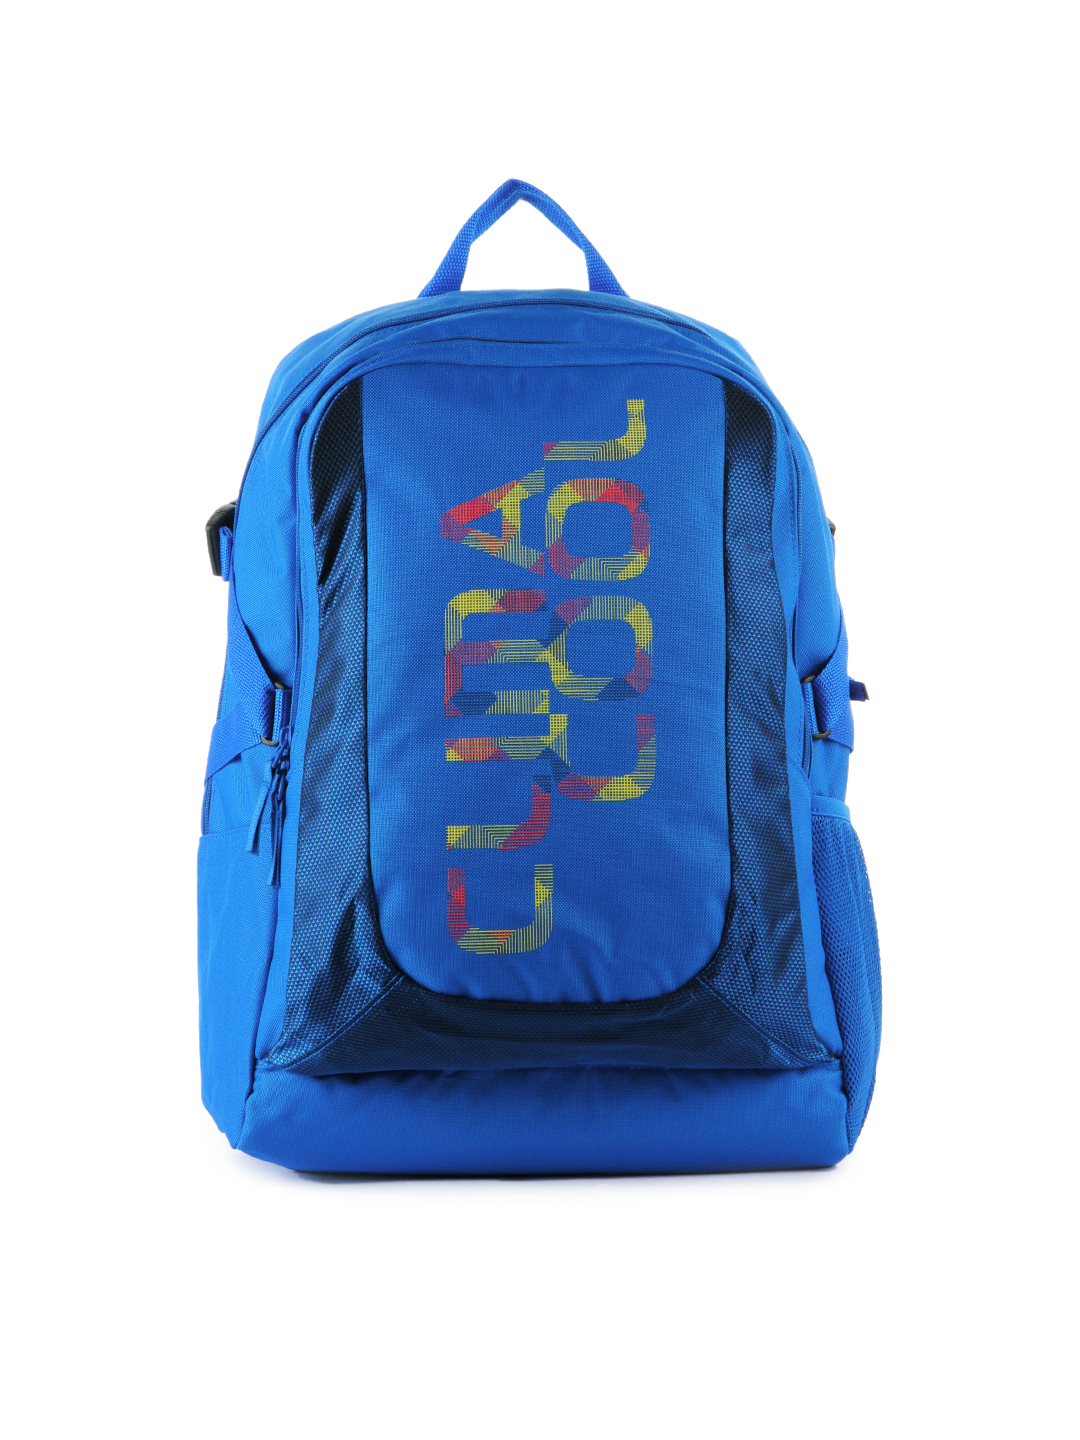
ADIDAS Unisex Clima Graphic Blue Backpack
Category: Accessories / Bags / Backpacks
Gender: Unisex
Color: Blue
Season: Summer 2012
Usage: Casual